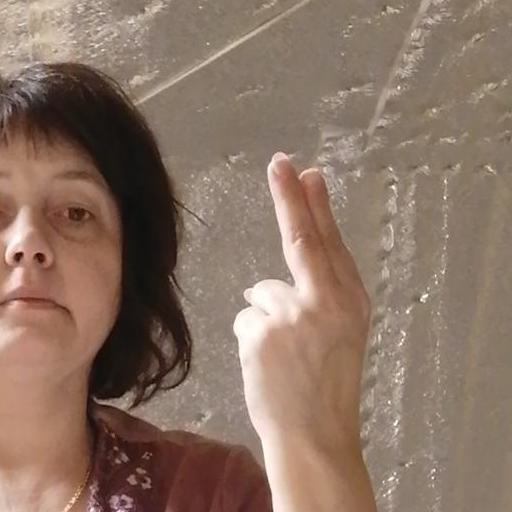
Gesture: two_up_inverted